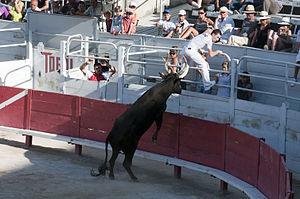
Attaque franche du taureau par dessus les barrières
La tradition provençale regroupe un certain nombre de coutumes vivaces qui ont toujours cours dans l'ensemble ou une partie importante de la Provence.